Ricardo Mella

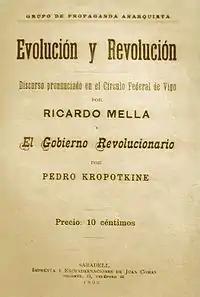
Photo of his speech published in print called "Evolution and Revolution"

Ricardo Mella was born in Gamboa, Vigo, in the province of Pontevedra (Galicia), where he went to primary school. He was the son of Dolores Cea Fernández and José Mella Buján, a hat crafter and a supporter of federal republicanism which influenced his eldest son, Ricardo, on respect for the republican and democratic ideals and admiration for Francisco Pi y Margall. When he was age 16, he joined the Federal Democratic Republican Party of Spain, becoming its secretary, and emphasized in its advocacy of federalist republican status and the political and administrative autonomy of Galicia.